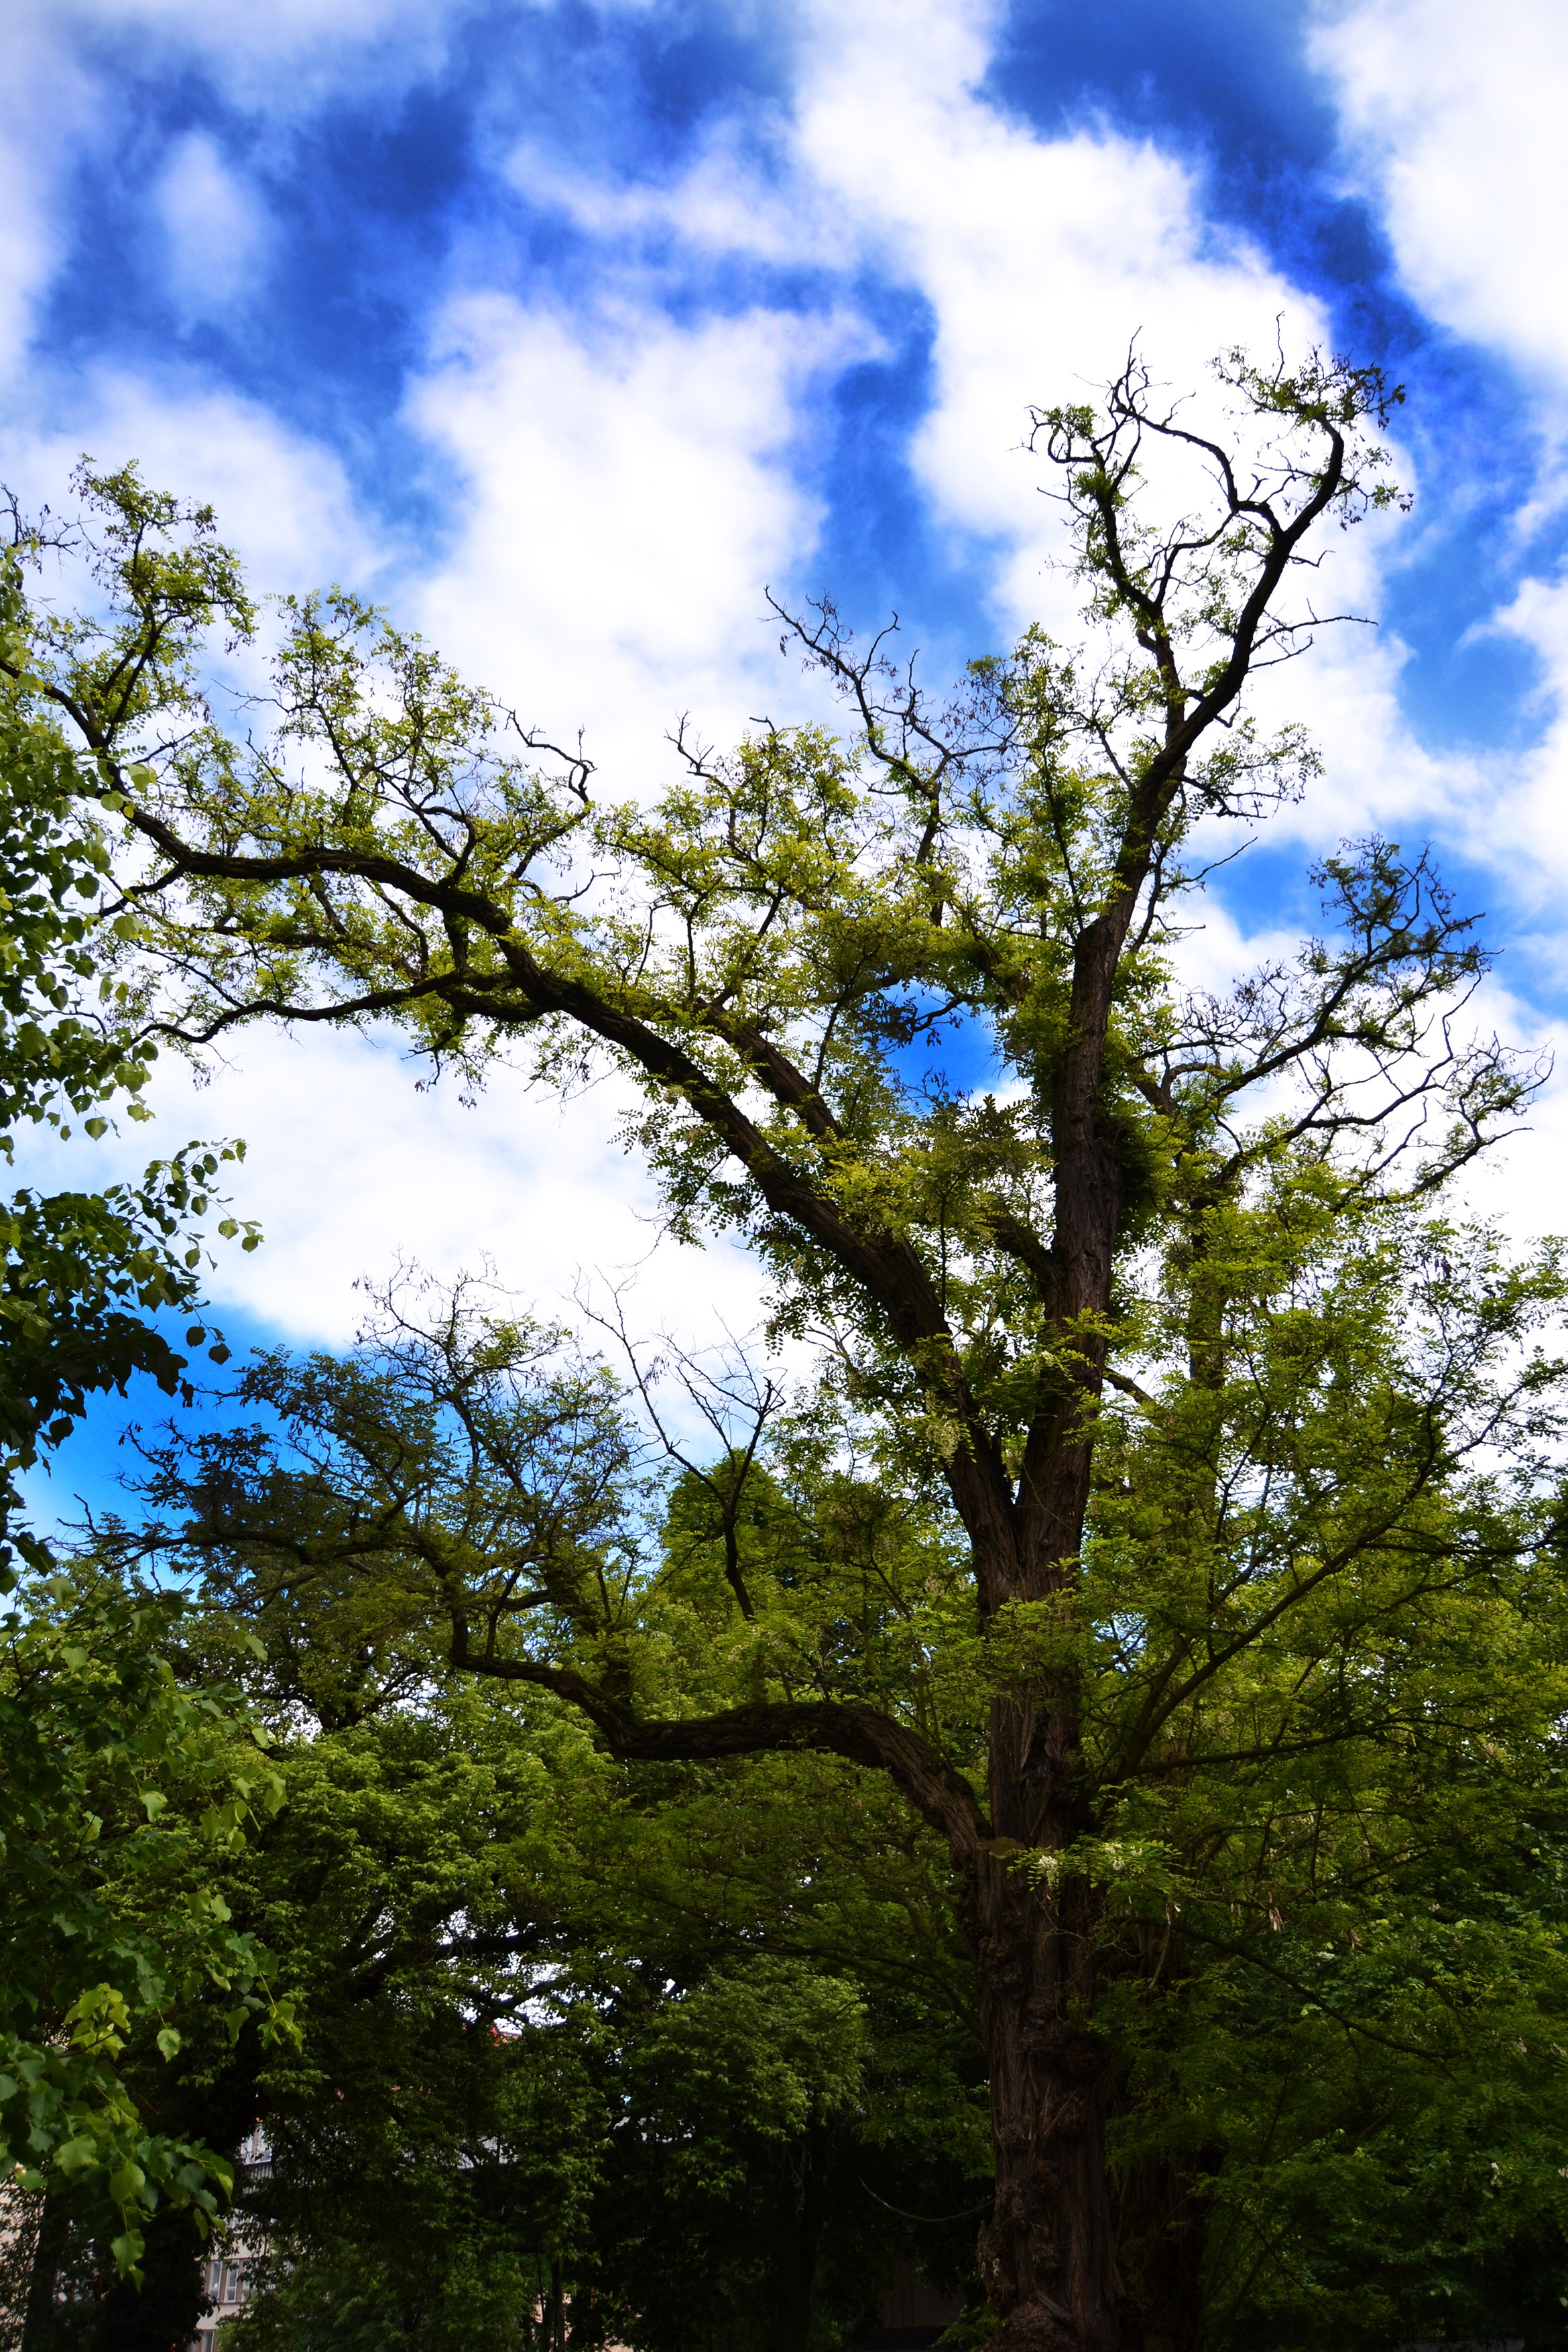
landscape, tree, nature, forest, grass, branch, cloud, plant, sky, wood, meadow, sunlight, leaf, flower, bark, foliage, green, heaven, autumn, botany, flora, clouds, vegetation, woodland, habitat, ecosystem, natural environment, woody plant, land plant